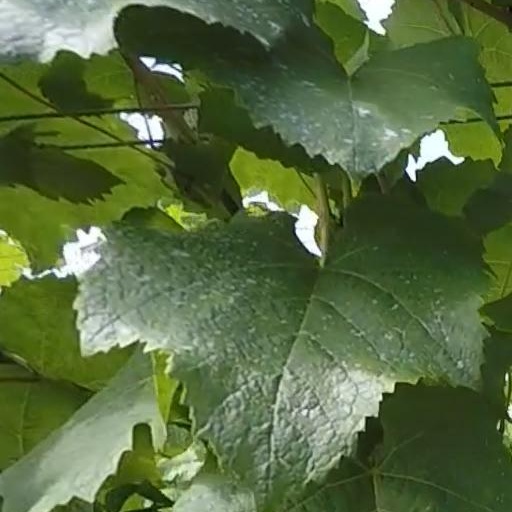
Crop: grape